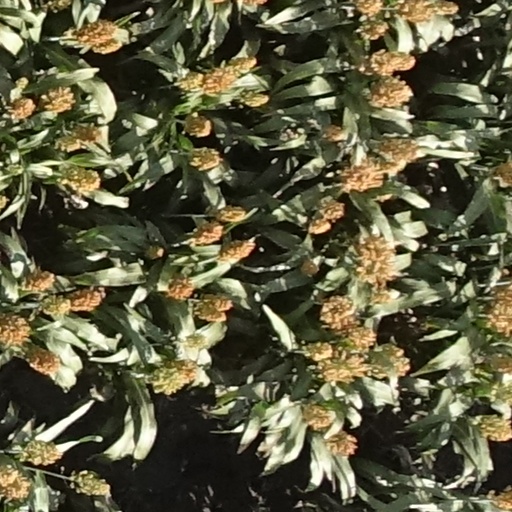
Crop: sorghum